METAP2

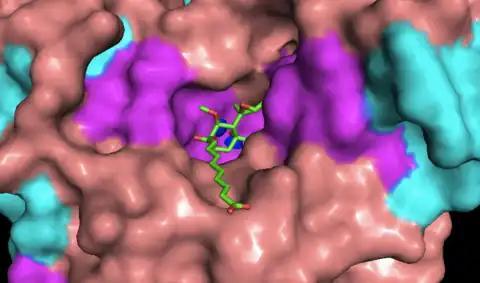
Figure 3. Fumagillin (green and red) bound to human MetAP2 active site (multicolored, with cyan, purple, and pink corresponding to helices, sheets, and loops, respectively), with dimetal ions (blue) shown.

Numerous studies implicate MetAP2 in angiogenesis. Specifically, the covalent binding of either the ovalicin or fumagillin epoxide moiety to the active site histidine residue of MetAP2 has been shown to inactivate the enzyme, thereby inhibiting angiogenesis. The way in which MetAP2 regulates angiogenesis has yet to be established, however, such that further study is required to validate that antiangiogenic activity results directly from MetAP2 inhibition. Nevertheless, with both the growth and metastasis of solid tumors depending heavily on angiogenesis, fumagillin and its analogs—including evexomostat, TNP-470, caplostatin, and beloranib—as well as ovalicin represent potential anticancer agents.